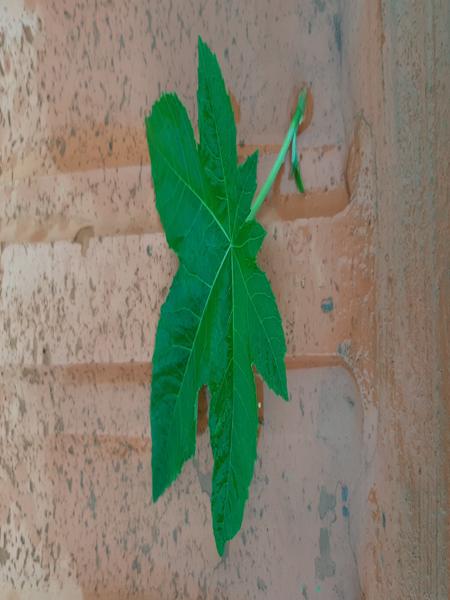
Plant: Castor